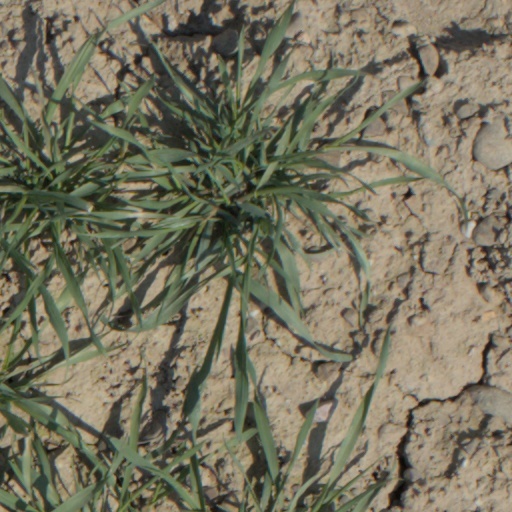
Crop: wheat